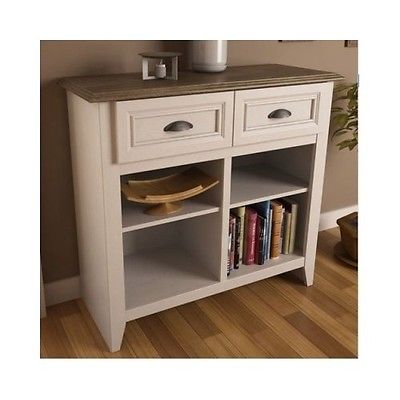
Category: table